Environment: real
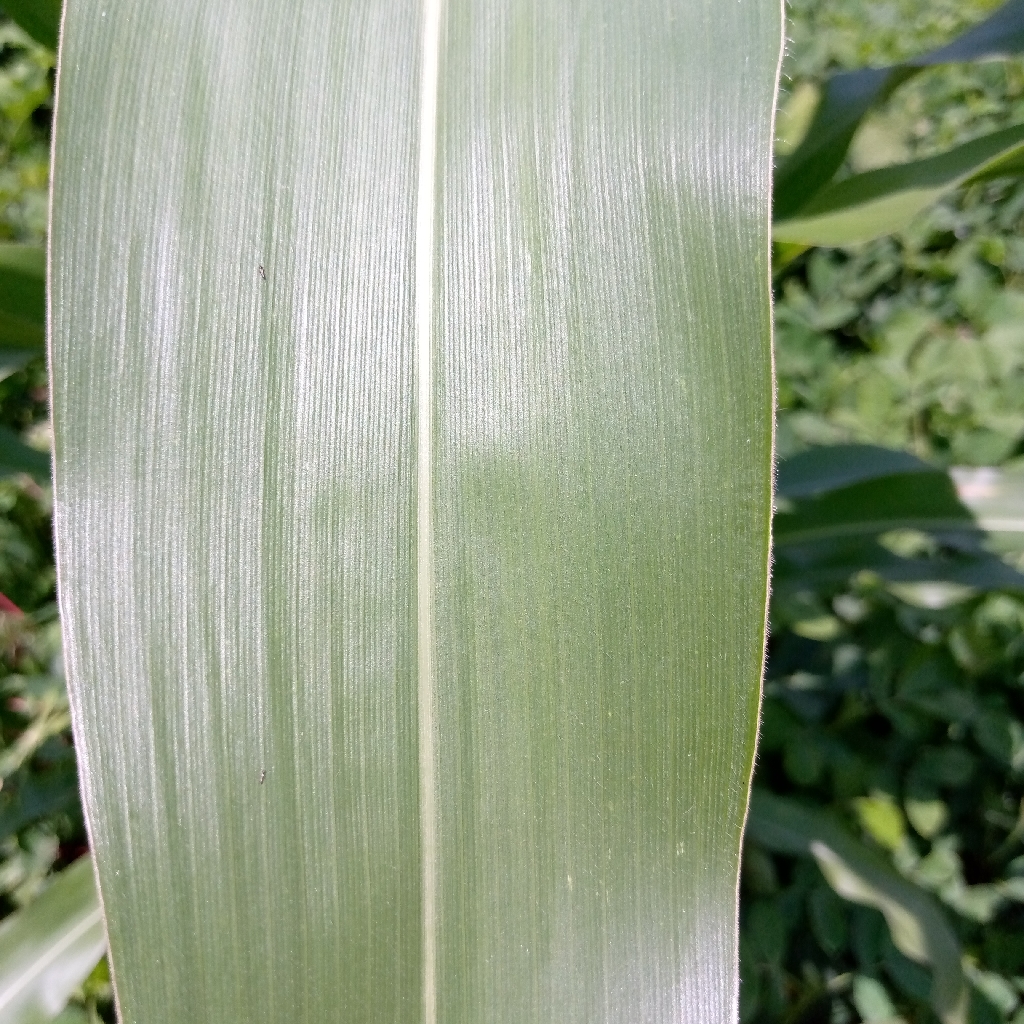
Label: healthy